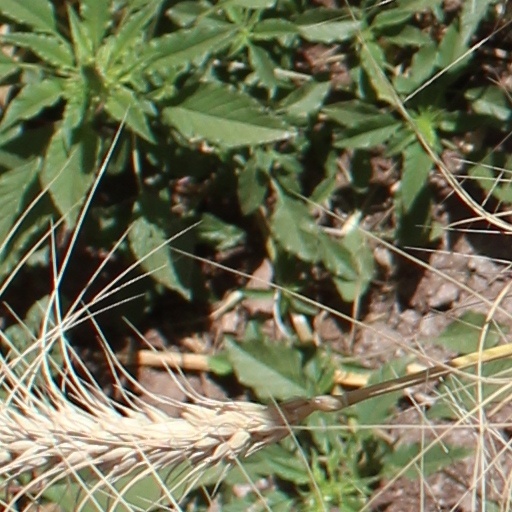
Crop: wheat